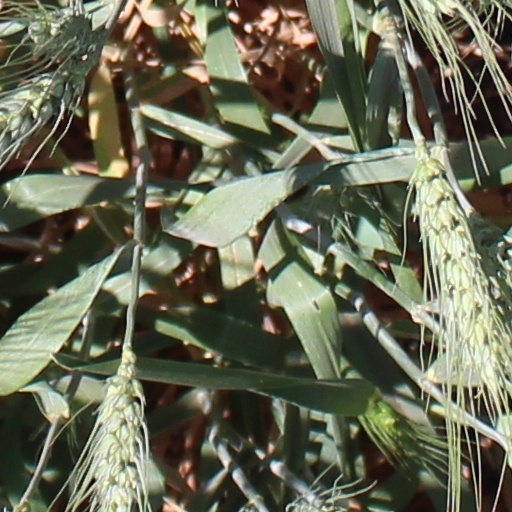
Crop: wheat